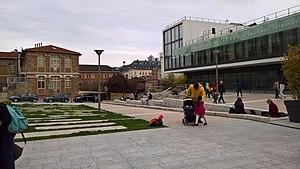
Sèvres - Parvis du Collège de Sèvres (sections internationales)
Sèvres est une commune française du département des Hauts-de-Seine en région Île-de-France.